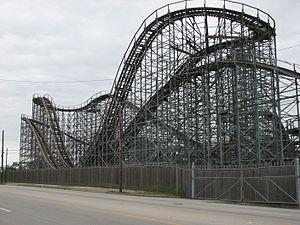
Storm Chaser est un parcours de montagnes russes situé à Kentucky Kingdom, à Louisville, Kentucky.
Disney's Animal Kingdom ouvert au public le 22 avril.